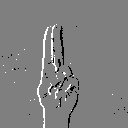
ASL letter: u